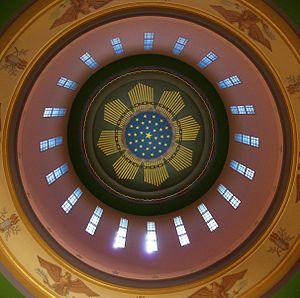
Le Capitole de l'État de l'Oregon aux États-Unis est le bâtiment abritant l'assemblée législative, les bureaux du gouverneur, du secrétaire d'État et du Trésorier de l'État d'Oregon. Il se situe dans la ville de Salem, capitale de l'État. Le bâtiment actuel, construit pendant la Grande Dépression entre 1936 et 1938 et agrandi en 1977, est le troisième bâtiment abritant le gouvernement de l'État à Salem. Les deux précédents ont été détruits par le feu, l'un en 1855 et l'autre en 1935.